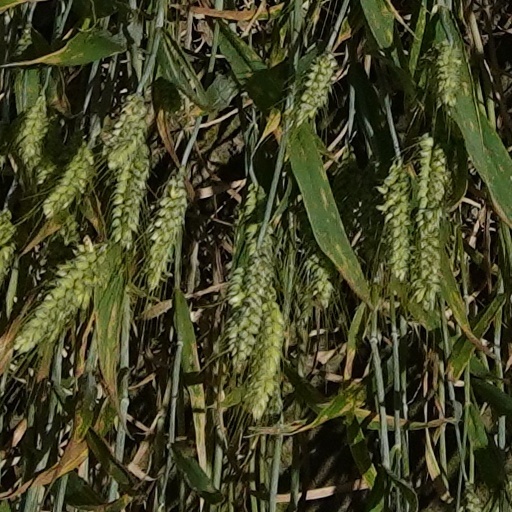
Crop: wheat